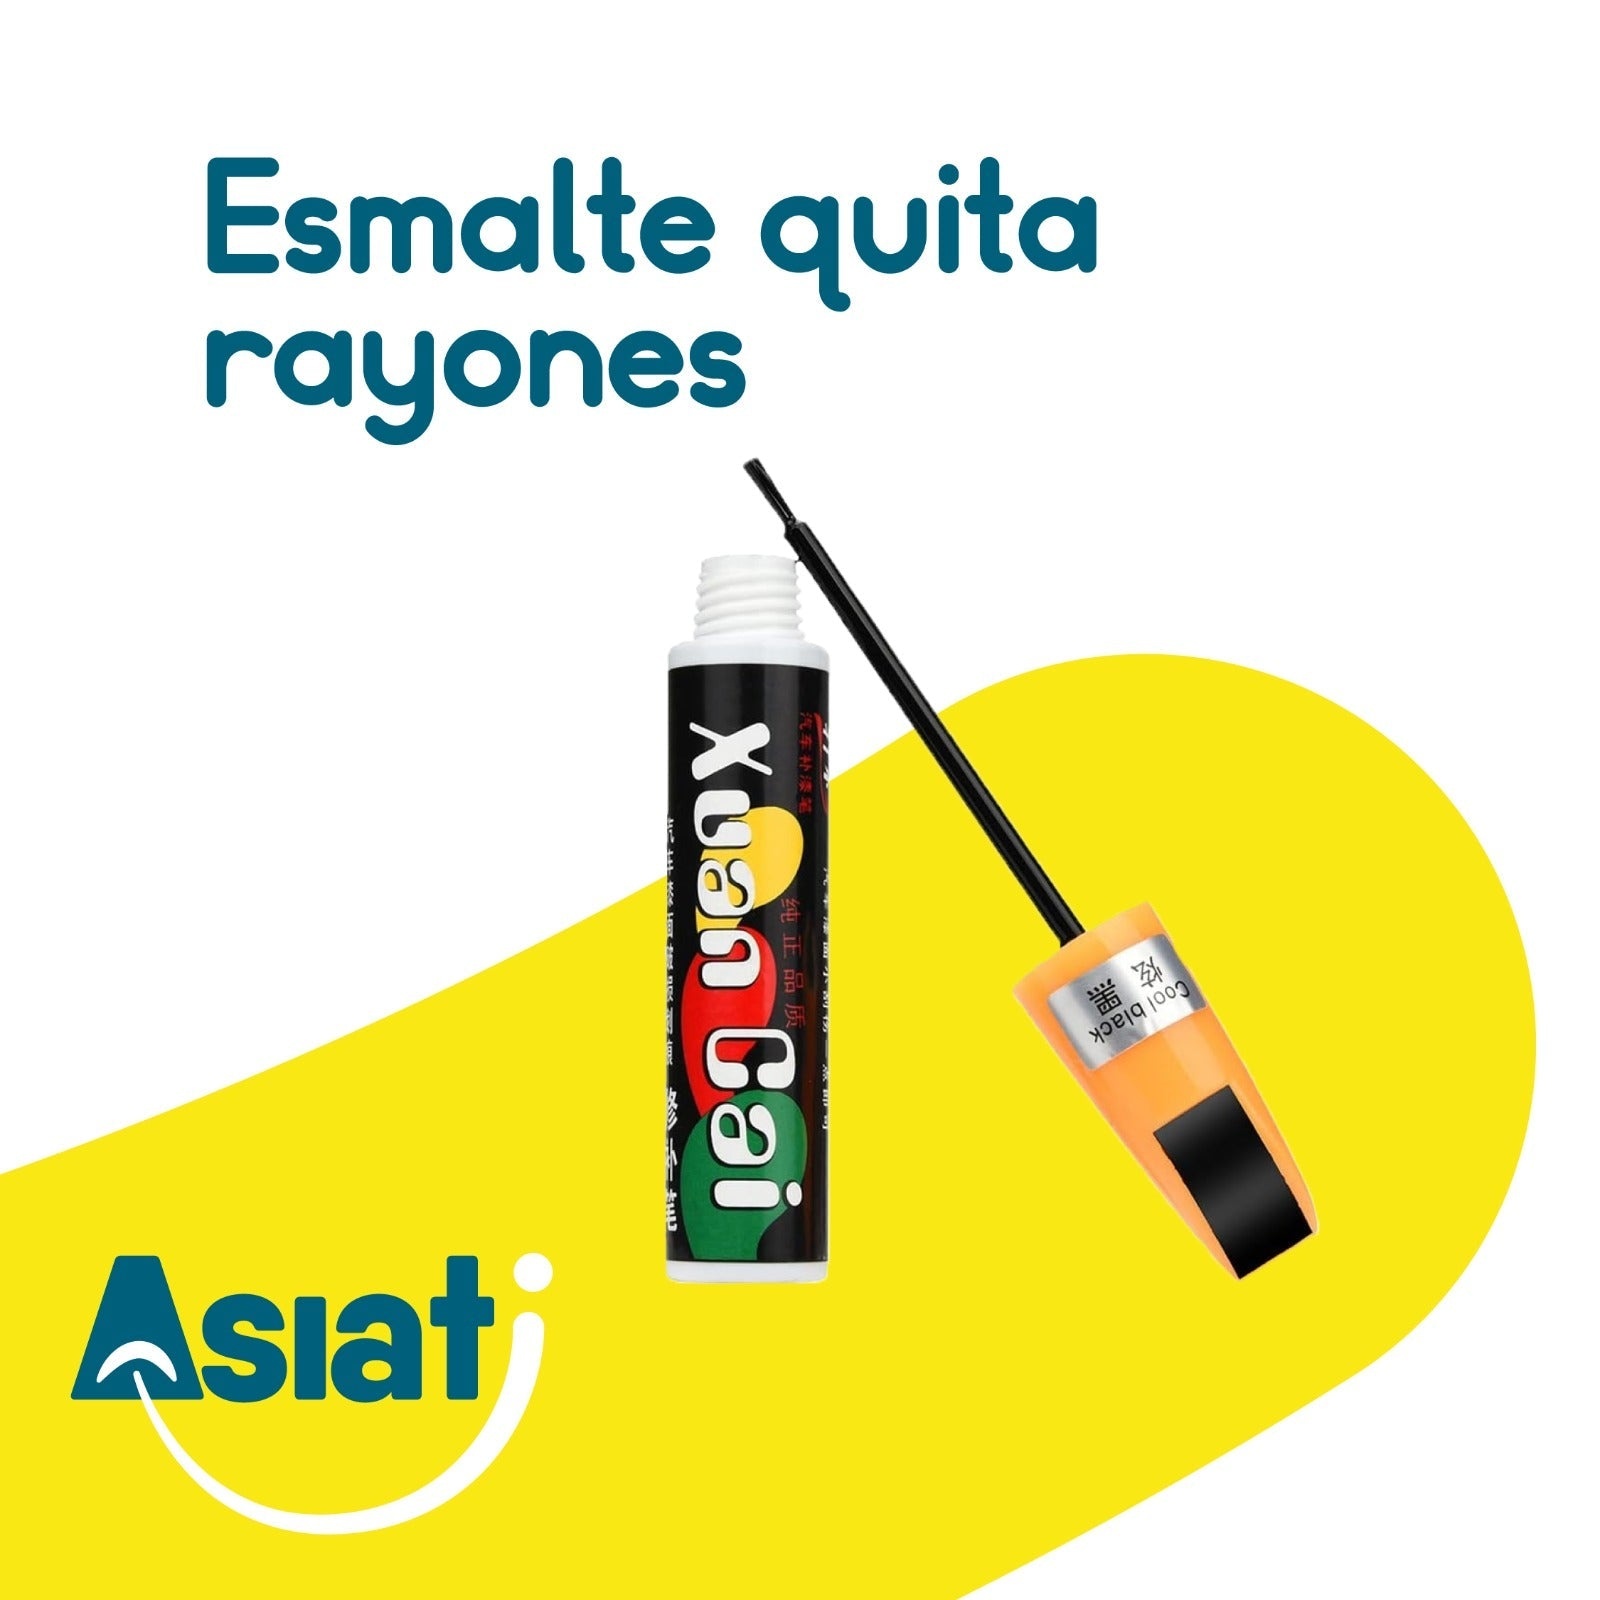
Marcador Antirrayones
Marcador Antirrayones: La Solución Rápida para Reparar Superficies Dañadas ¿Tienes muebles o superficies con rayones y desgastes? El Marcador Antirrayones es la herramienta ideal para restaurar rápidamente y devolverle la apariencia impecable a tus objetos favoritos. ¿Por qué elegir el Marcador Antirrayones? Reparación Instantánea : Cubre y disimula rayones en segundos, dejando tus muebles y superficies como nuevos. Aplicación Precisa y Fácil : Gracias a su punta fina, puedes reparar hasta los detalles más pequeños con total precisión. Variedad de Colores : Disponible en varios tonos para adaptarse al color de tus muebles y lograr un acabado uniforme. Multiuso : Funciona en una amplia gama de superficies, como madera, cuero, plástico y más. Relación Calidad-Precio Inmejorable Con un precio accesible, el Marcador Antirrayones te permite ahorrar en costosas reparaciones profesionales, logrando resultados impresionantes desde casa.
Brand: Asiati
Category: Home & Garden > Household Supplies > Household Cleaning Supplies > Household Cleaning Products > Furniture Cleaners & Polish